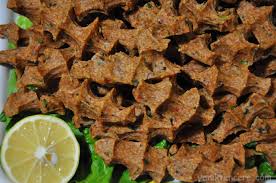
Yemek: cig_kofte